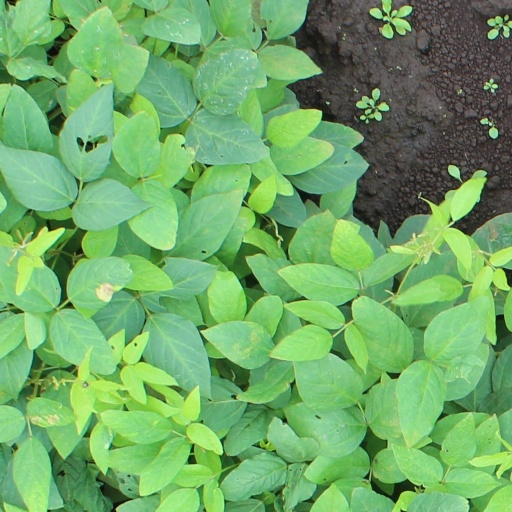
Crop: soybean